Curt Goetz

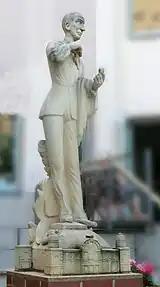
Statue of Curt Goetz in Halle, by Michael Weihe

Goetz was born in Mainz, Germany the son of Swiss wine examiner Bernhard Götz and his German wife of Italian-French descent, Selma (born Rocco). His father died in 1890. Two-year-old Curt and his mother then moved to Halle, Saxony-Anhalt, where she managed a private clinic.